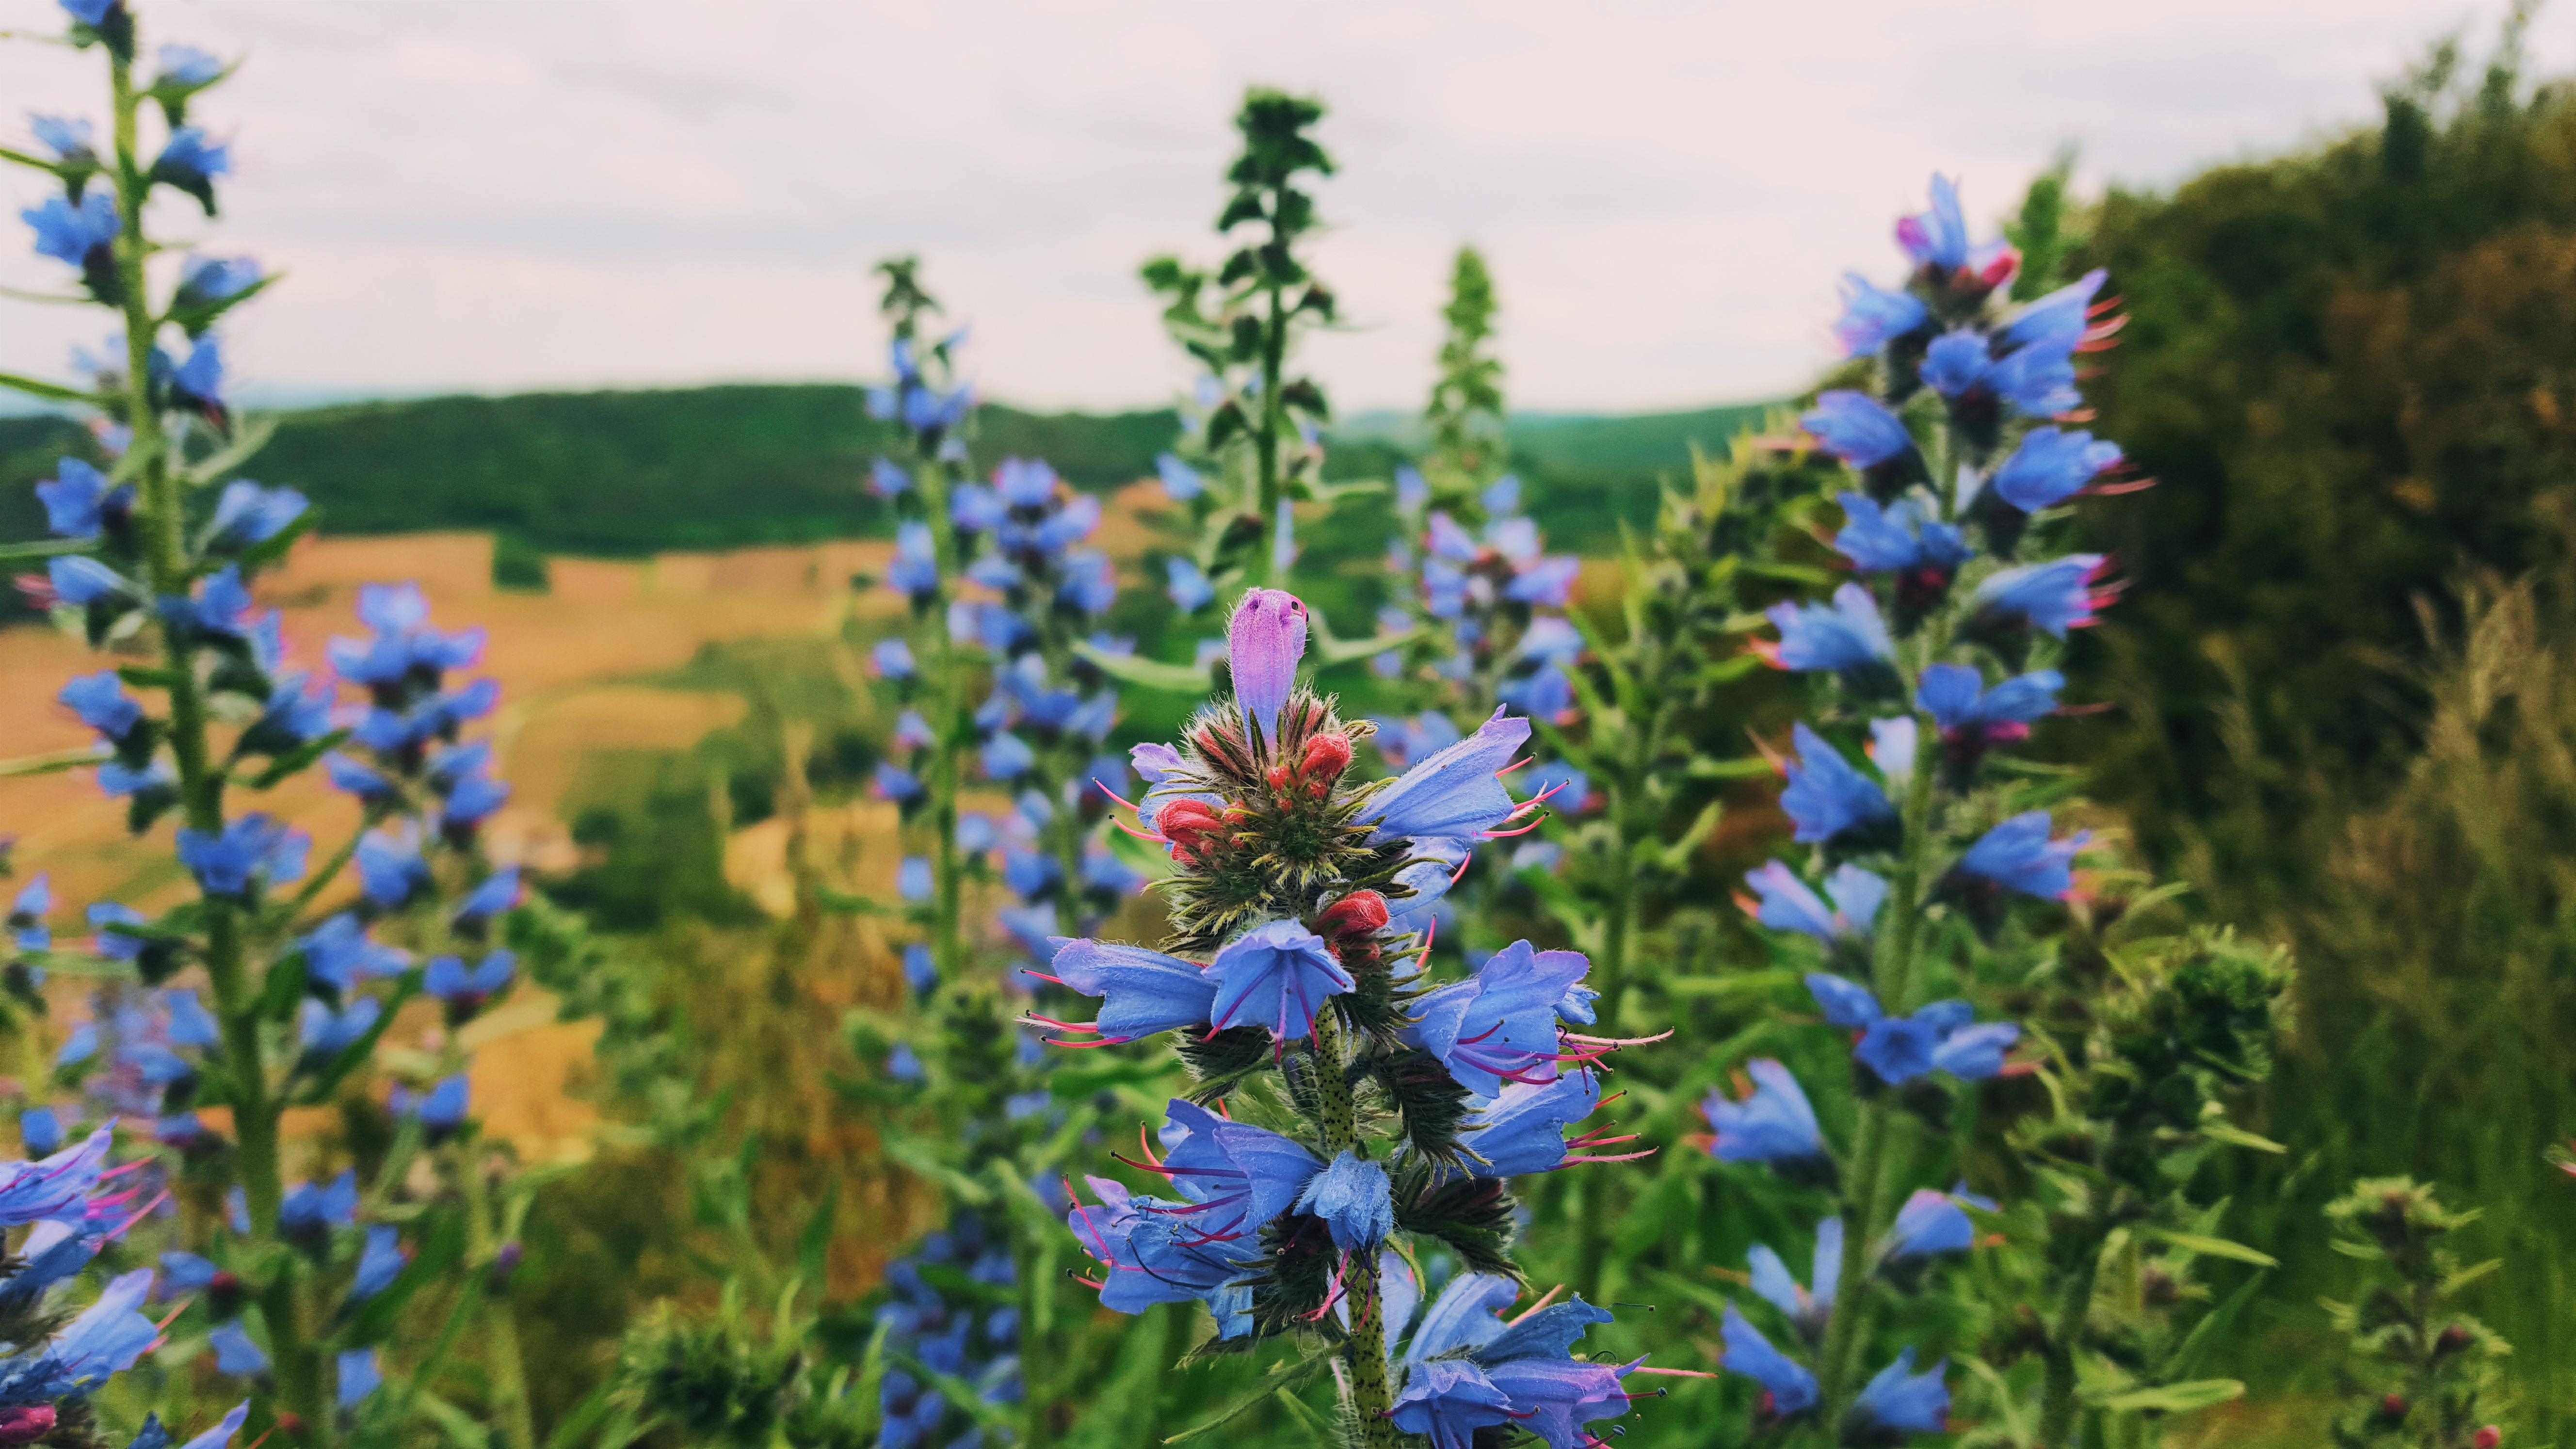
plant, meadow, prairie, flower, herb, botany, garden, flora, wildflower, shrub, bluebonnet, lupin, flowering plant, delphinium, land plant, english lavender, hyssopus